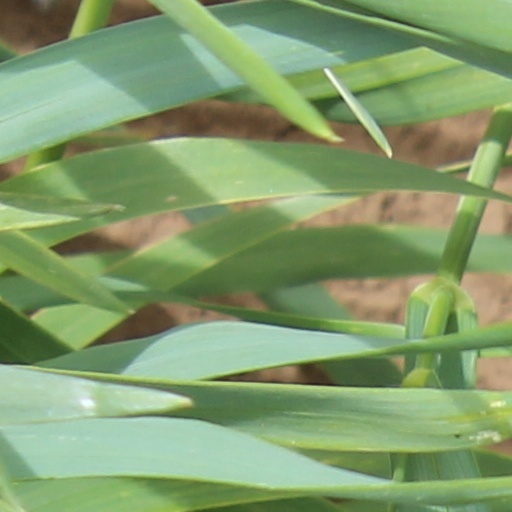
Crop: wheat